Ford Mustang (second generation)

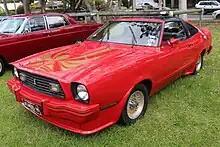
1978 Mustang II King Cobra

Capitalizing on the sales success of the previous year's racy-looking Cobra II, Mustang II sales literature for 1977 emphasized the more sporty aspects of the car, with the words "Sweet Handling" the featured catchphrase on the cover of that year's Mustang II dealership brochure (though a luxury Ghia model still got pride of place there). Along these lines, the 1977 model year introduced a "Ghia Sports Group" for the Ghia model that was color-matched to either black or tan paint, as well as several minor styling changes and expanded color options for the Cobra II. Also new was a T-top option for the fastback, featuring twin removable tinted glass panels.